Harry Hawk

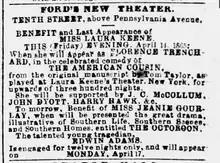
Advertisement for "Our American Cousin" on April 14, 1865, edition of Washington "Evening Star"

Hawk was detained by the police and held on a $1,000 bond, which Doctor Brown (the undertaker who later embalmed Lincoln) furnished for him. He was then brought to the Petersen House across the street from the theatre (where Lincoln lay dying), and confirmed to the police that Booth had been the assailant. Corporal James R. Tanner recorded the following testimony from Hawk: